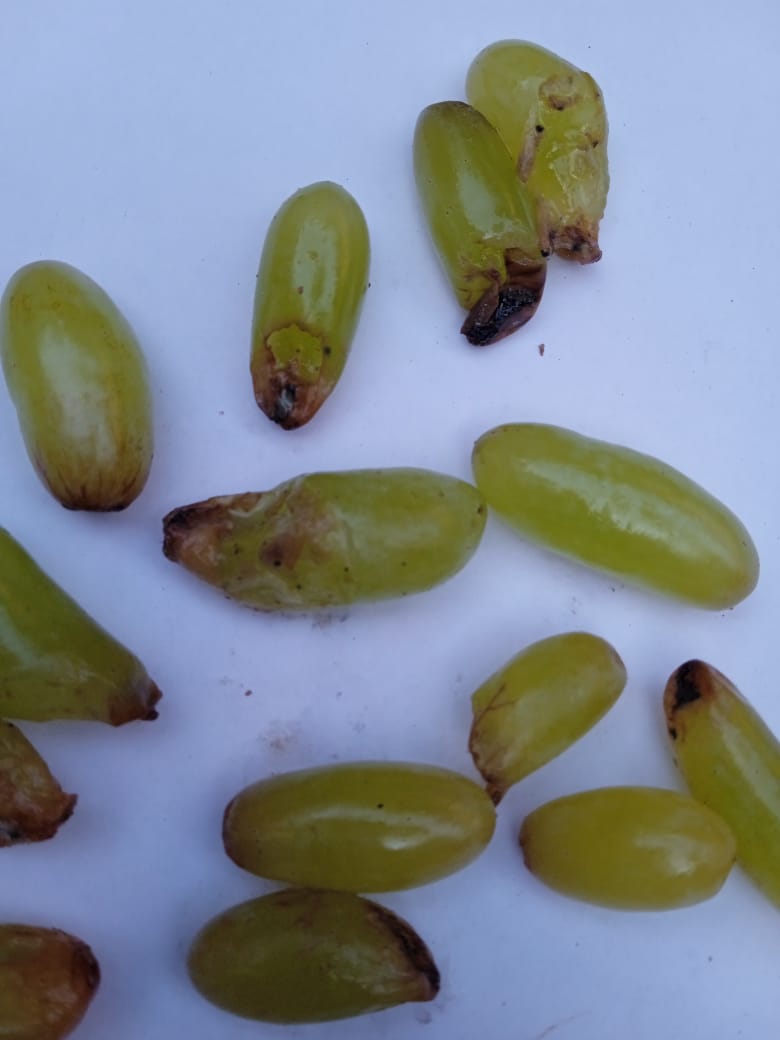
Fruit: grape
Condition: rotten